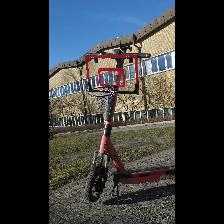
Label: NonHuman